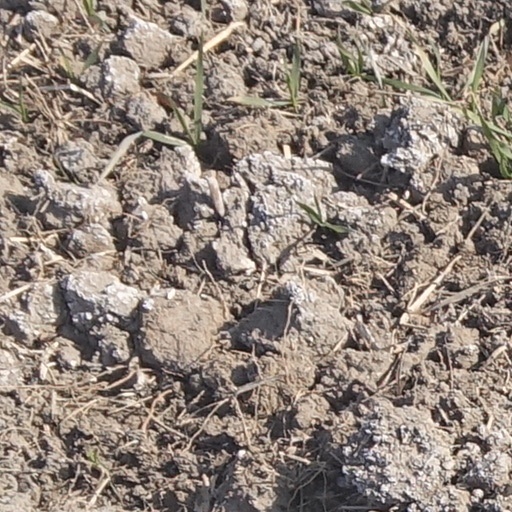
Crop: wheat